Justice League Heroes United

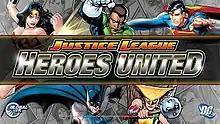

Justice League Heroes United is a 2009 arcade game based on the "Justice League" comic books.